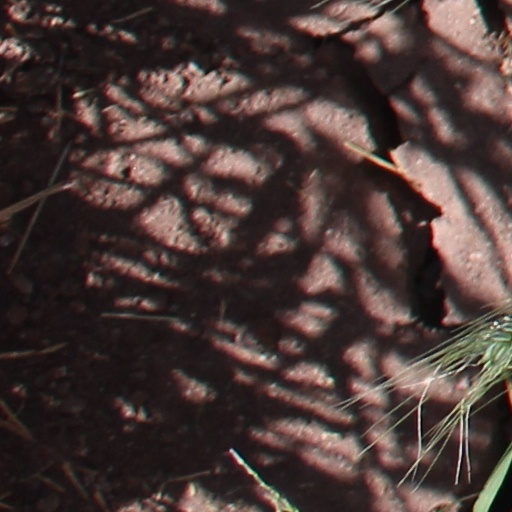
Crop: wheat